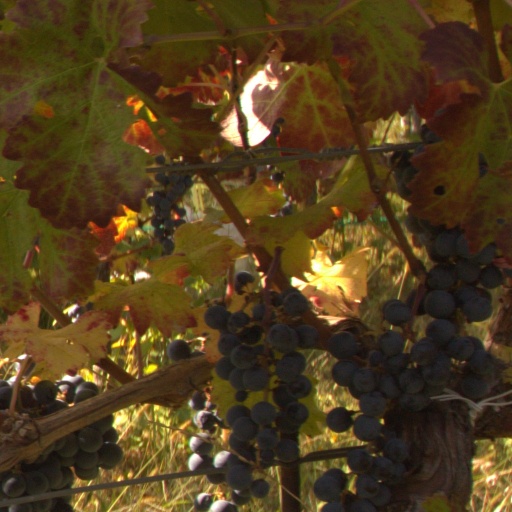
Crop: grape